Jameson Avenue

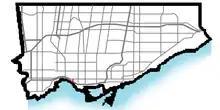
Jameson Avenue in Toronto

Jameson Avenue is a multi-lane arterial road in the Parkdale neighbourhood in Toronto, Ontario, Canada. It is a north-south roadway from Lake Shore Boulevard to Queen Street. Originally laid out in the 19th century as a two-lane residential street, its traffic and land use has changed considerably from a suburban/semi-rural street to a main arterial connecting to an expressway.